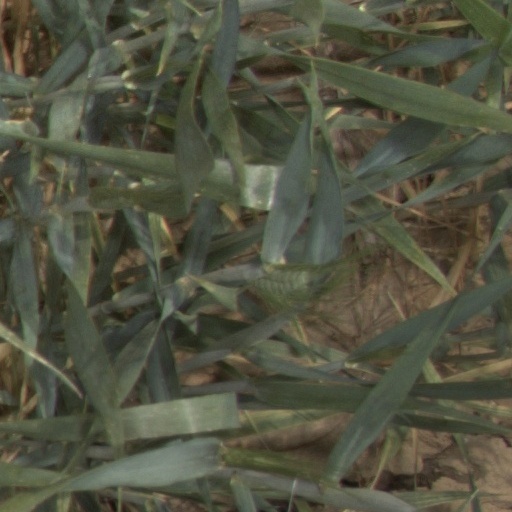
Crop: wheat